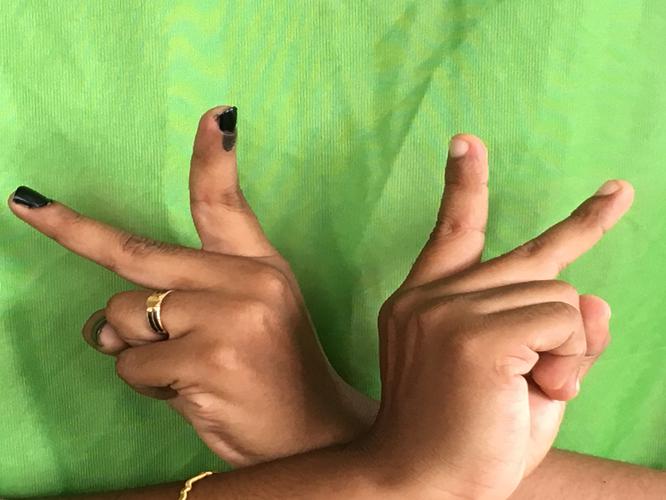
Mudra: Kartariswastika
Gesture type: double_hand